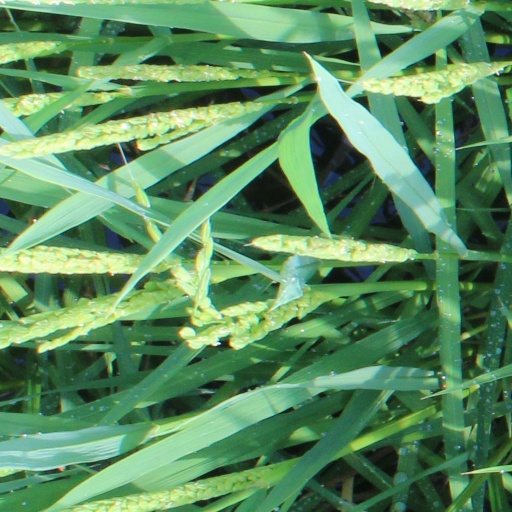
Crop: rice